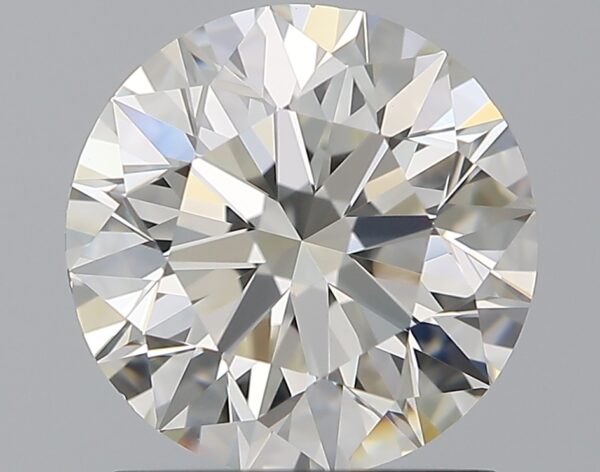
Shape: round
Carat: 1.5
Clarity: VS1
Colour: I
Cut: EX
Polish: EX
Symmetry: EX
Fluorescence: ST
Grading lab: GIA
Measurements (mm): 7.26 x 7.3 x 4.57